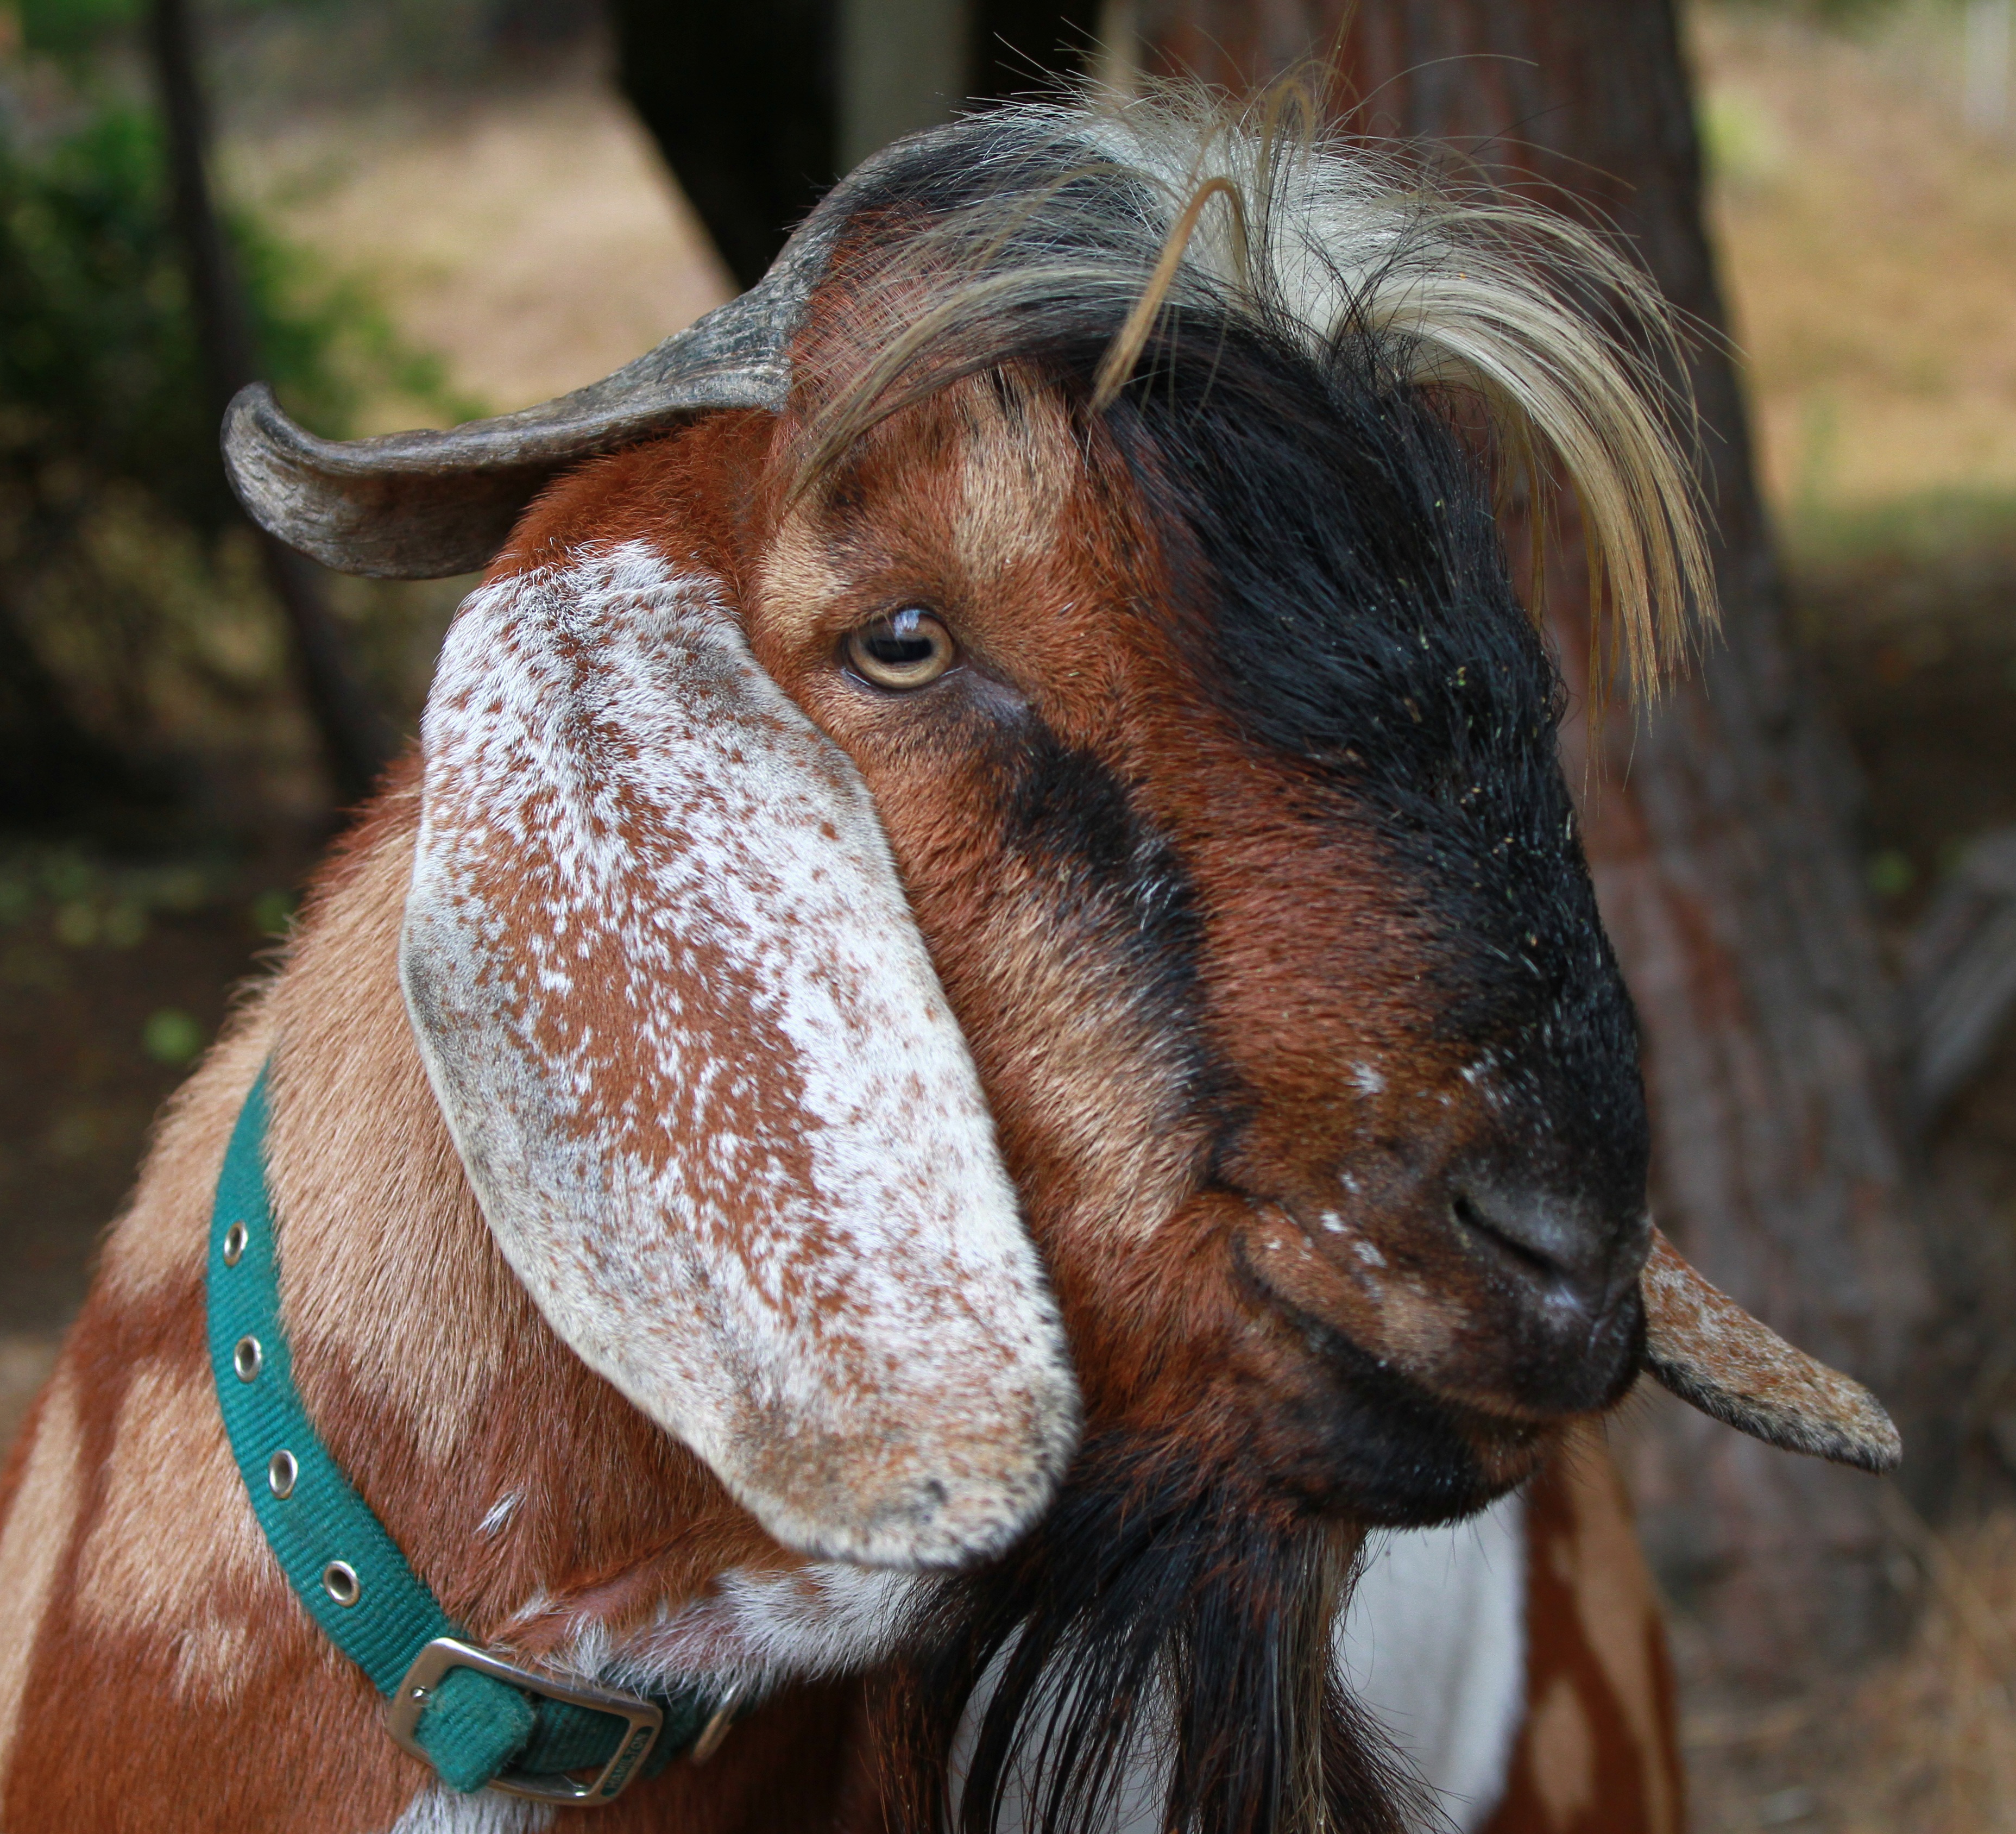
nature, farm, barn, animal, male, goat, horn, rural, livestock, mammal, fauna, close up, goats, beast, domestic, fa, barnyard, mustang horse, cow goat family, billygoat